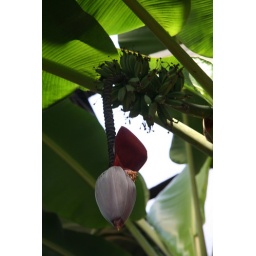
I'm not sure what this is... the bunch of green things above the flower remind me of bananas.